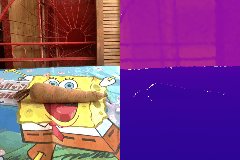
Label: carrot